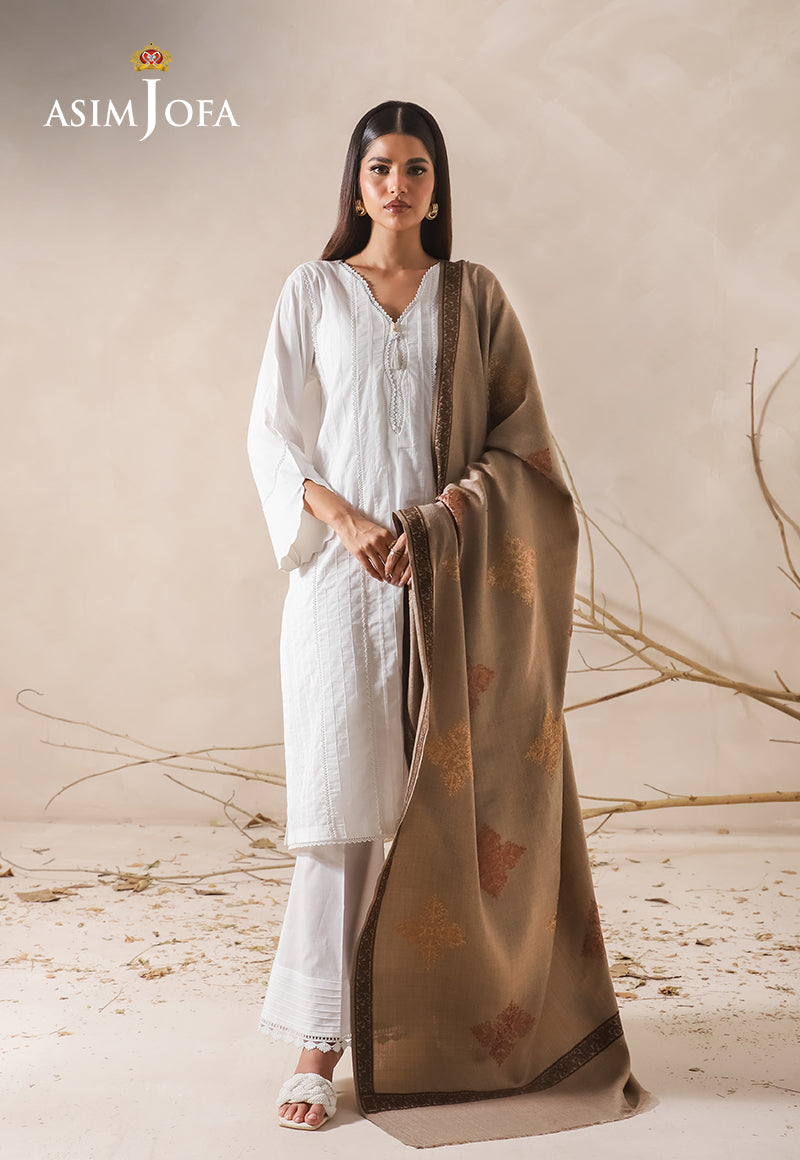
beige khadi silk scarf